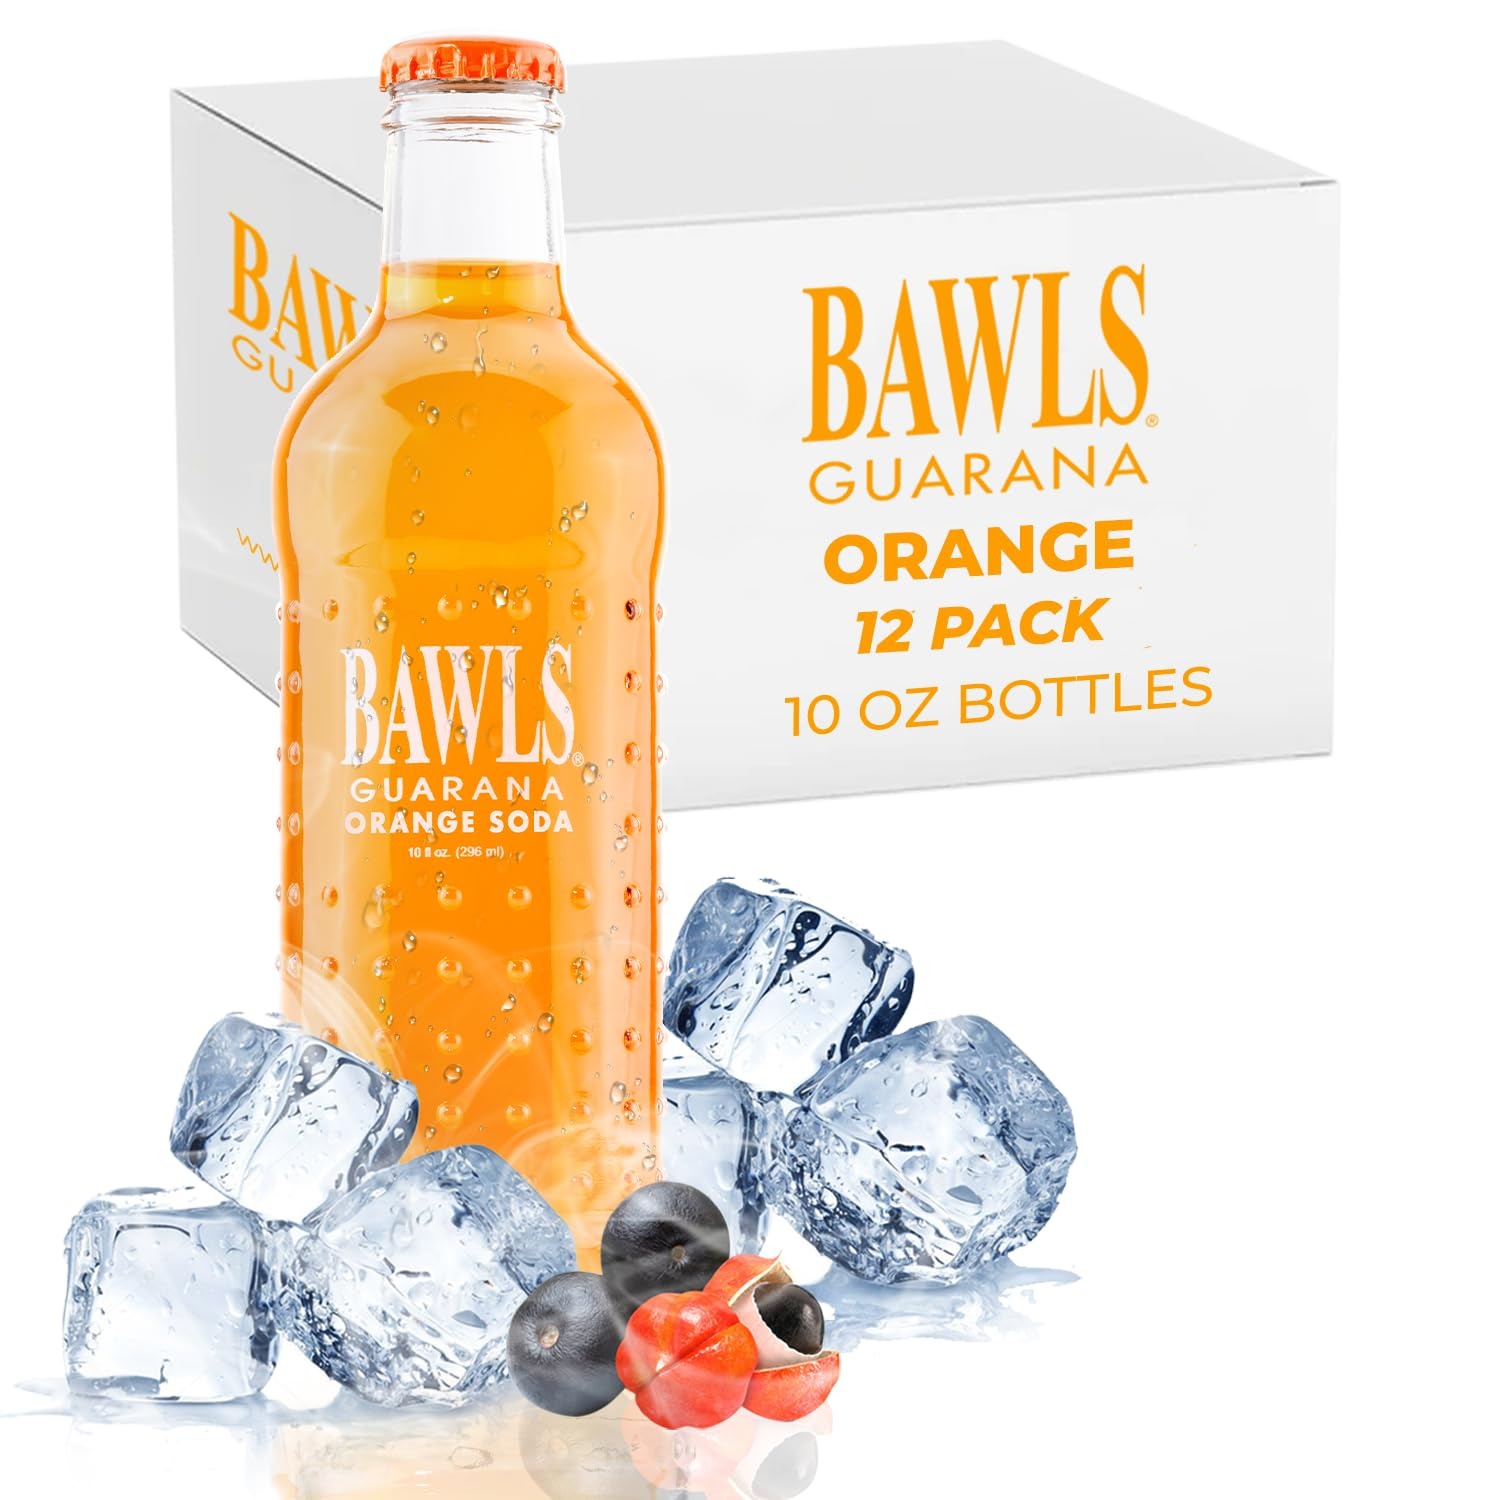
Item Name: BAWLS Guarana Mandarin Orange, BAWLS Guarana Drink, Guarana Soda, Guarana Fueled Soda for Energy, High Energy Caffeinated Drink, 10oz 12 Pack Glass Bottles
Bullet Point 1: Experience a sustained energy boost with BAWLS Guarana's infusion of the powerful Guarana Berry. For long-lasting energy for gaming and to focus on those late-nights.
Bullet Point 2: Fuel your day with BAWLS Guarana, a highly caffeinated premium beverage. Stay alert and focused with this unique guarana fueled drink.
Bullet Point 3: Enjoy BAWLS Guarana. Elevate your energy with this caffeine-packed, caffeinated drink.
Bullet Point 4: Unlock your full focus during late-night rushes with BAWLS Guarana. The guarana filled drink that keeps you going when it matters most.
Product Description: BAWLS Mandarin Orange is the newest caffeine-packed concoction developed by our mad scientist mixmasters. Imagine a Mandarin orange and a Guarana berry holding hands and doing a swan dive into a bumpy bottle of smooth, sparkling awesomesauce. It’s crisp, refreshing and unique, and let’s face it… it’s a new flavor of BAWLS, y’all. You’ve got to try it!
Value: 120.0
Unit: Fl Oz

Price: 40.96